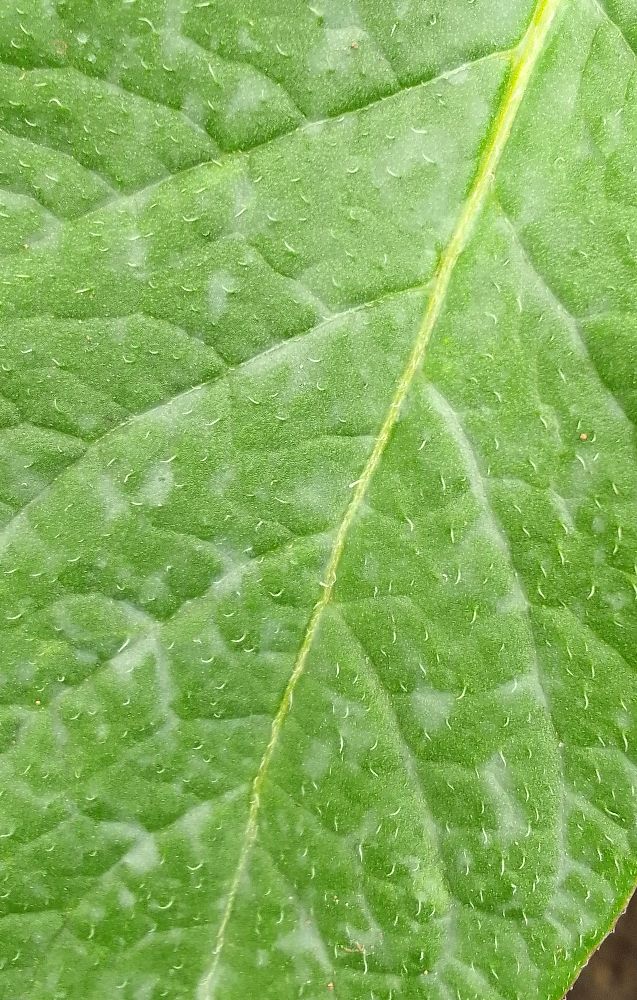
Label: Healthy